Peter Moir

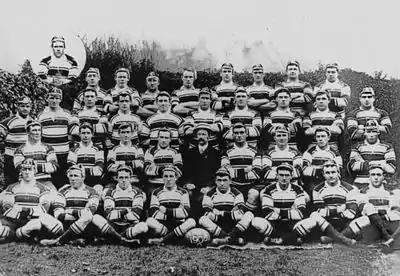
Moir (back row, 3rd from left) Pioneer Kangaroos 1908-09

The following year, the 1908 NSWRFL season, the first of the New South Wales Rugby Football League, commenced and Moir played for Glebe RLFC. He made two state representative appearances for New South Wales against Queensland that year and at season's end he was selected to tour with the inaugural Kangaroos on the 1908–09 tour. He played in only four matches of the tour none of them Test matches.